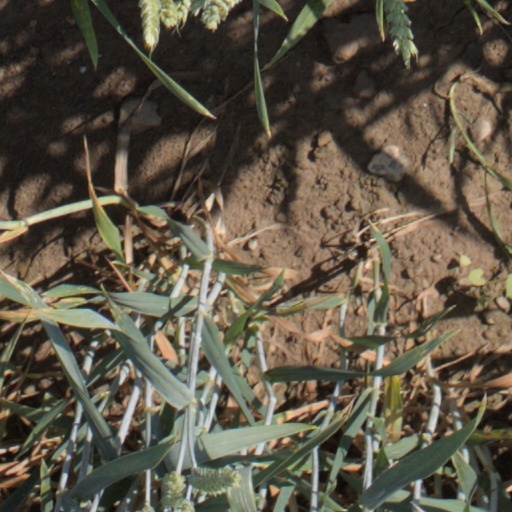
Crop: wheat